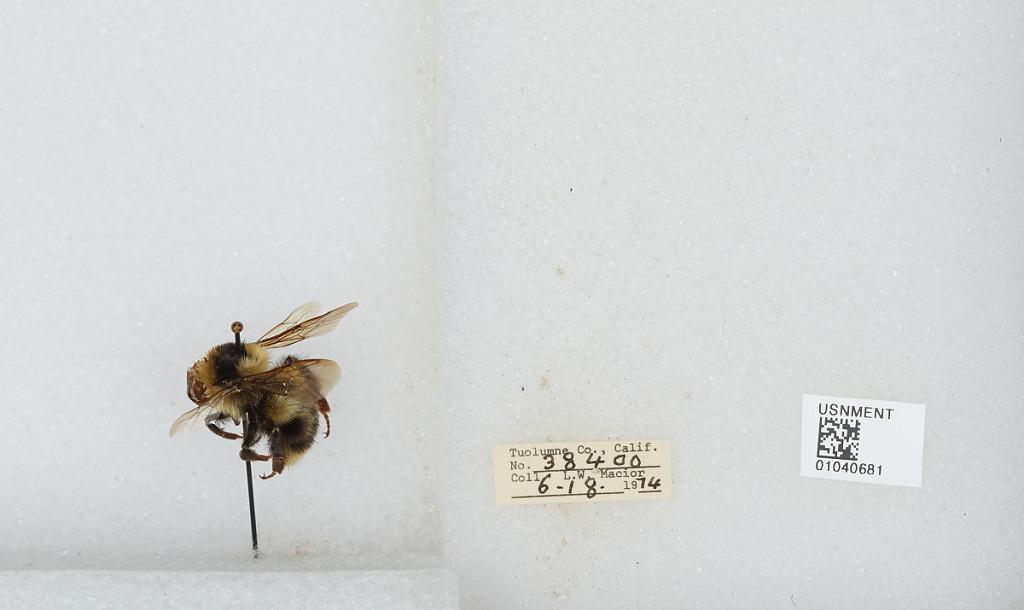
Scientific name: Bombus (Cullumanobombus) rufocinctus Cresson
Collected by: L. Macior
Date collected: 1974-6-18
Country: United States
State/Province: California
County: Tuolumne
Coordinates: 38.02, -119.93